Quentin Sondergaard

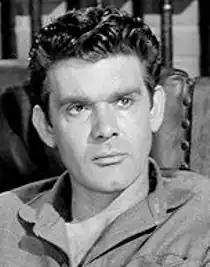
Publicity Photo of Quentin Sondergaard

Quentin Charles Sondergaard (January 11, 1925 – February 15, 1984) was an American film and television actor. He was known for playing Deputy Sheriff Quint in the American western television series "Tombstone Territory".